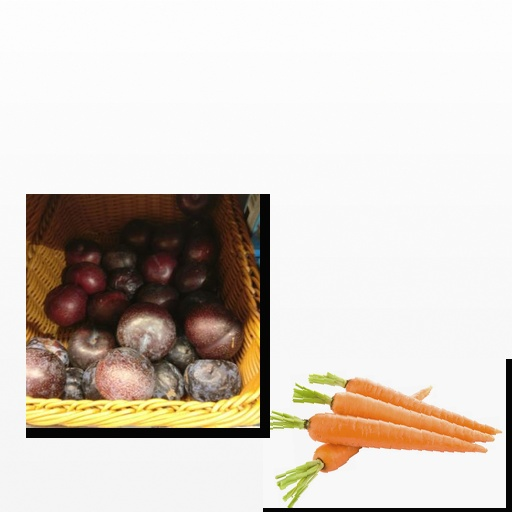
Food items: plum, carrot